Constitution of Brazil

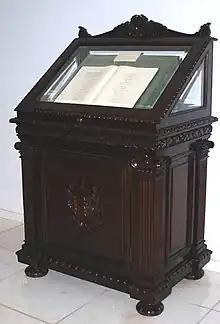
The original copy of the Constitution

The current Constitution of Brazil was drafted as a reaction to the period of military dictatorship, and sought to guarantee individual rights and restrict the state's ability to limit freedom, to punish offences and to regulate individual life. Among the new constitutional guarantees are the errand of injunction and the "habeas data". It also anticipated the existence of a Consumers' Defence Code (enacted in 1990), of a Children's and Youth Code (1990) and of a new Civil Code (2002).